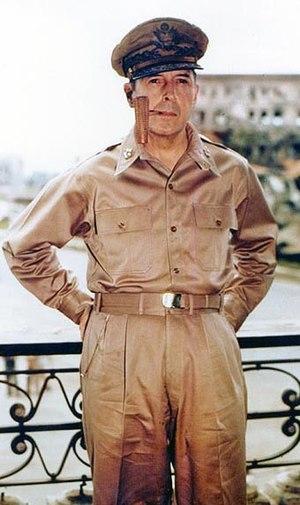
Le chef d'état-major de l'armée de terre des États-Unis est un général quatre étoiles qui dirige l’état-major de l’armée de terre américaine et est responsable de l'état de préparation de celle-ci. Depuis 2019, la fonction est occupée par le général James C. McConville.